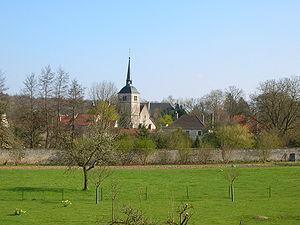
Arc-en-Barrois est une commune française située dans le département de la Haute-Marne, en région Grand Est.